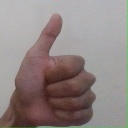
अक्षर: थ